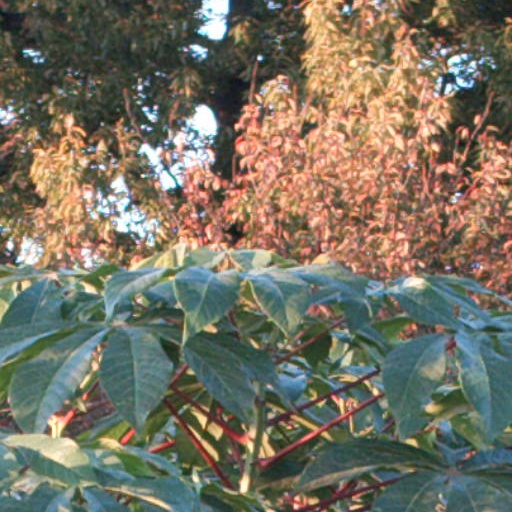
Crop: cassava